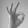
ASL letter: F